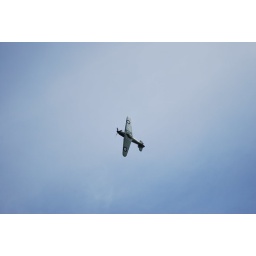
There was a vintage car rally and plane display going on in a nearby field